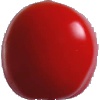
Label: Tomato 4